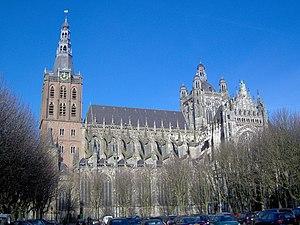
Jheronimus van Aken [ɦijeːˈroːnimʏs fɑn 'aːkə], dit Jérôme Bosch, ou Jheronimus Bosch [bɔs], né vers 1450 à Bois-le-Duc et mort en août 1516 dans la même ville, est un peintre néerlandais, du mouvement des primitifs flamands.
Le gothique brabançon est un style local de l'architecture gothique qui caractérise de nombreux monuments situés sur le territoire couvert historiquement par le duché de Brabant, c'est-à-dire en Belgique ainsi qu'au sud des Pays-Bas, mais aussi dans les régions avoisinantes, notamment en Flandre, Zélande et Hollande, avec des variantes locales différenciées. Né à partir du XIVᵉ siècle, influencé par le gothique français ainsi que par le gothique rhénan, le gothique brabançon a développé des caractéristiques qui lui sont propres. Il perdure jusque tardivement dans le XVIᵉ siècle.
La cathédrale Saint-Jean de Bois-le-Duc constitue le sommet de l'architecture gothique brabançonne aux Pays-Bas. C'est un superbe édifice, imposant par son ampleur et sa richesse en ornements. La cathédrale fut construite à l'origine comme simple église paroissiale, mais devint collégiale dès 1366. En 1559, elle fut élevée au rang de cathédrale du nouveau diocèse de Bois-le-Duc. La cathédrale a reçu en 1929 le titre de basilique. L'église est inscrite à la liste du patrimoine mondial de l'UNESCO. Elle est le lieu de pèlerinage marial le plus grand des Pays-Bas. L’image miraculeuse de la Sainte Vierge s’appelle la Douce Mère.